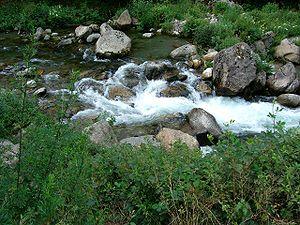
L'Ariège est une rivière du sud de la France. Elle prend sa source dans les Pyrénées à 2 400 m d'altitude dans le cirque de Font-Nègre, à la frontière entre l'Andorre et le département des Pyrénées-Orientales, et se jette dans la Garonne au sud de Toulouse, à la hauteur de Portet-sur-Garonne, dans le département de la Haute-Garonne, après un parcours de 163,2 km.